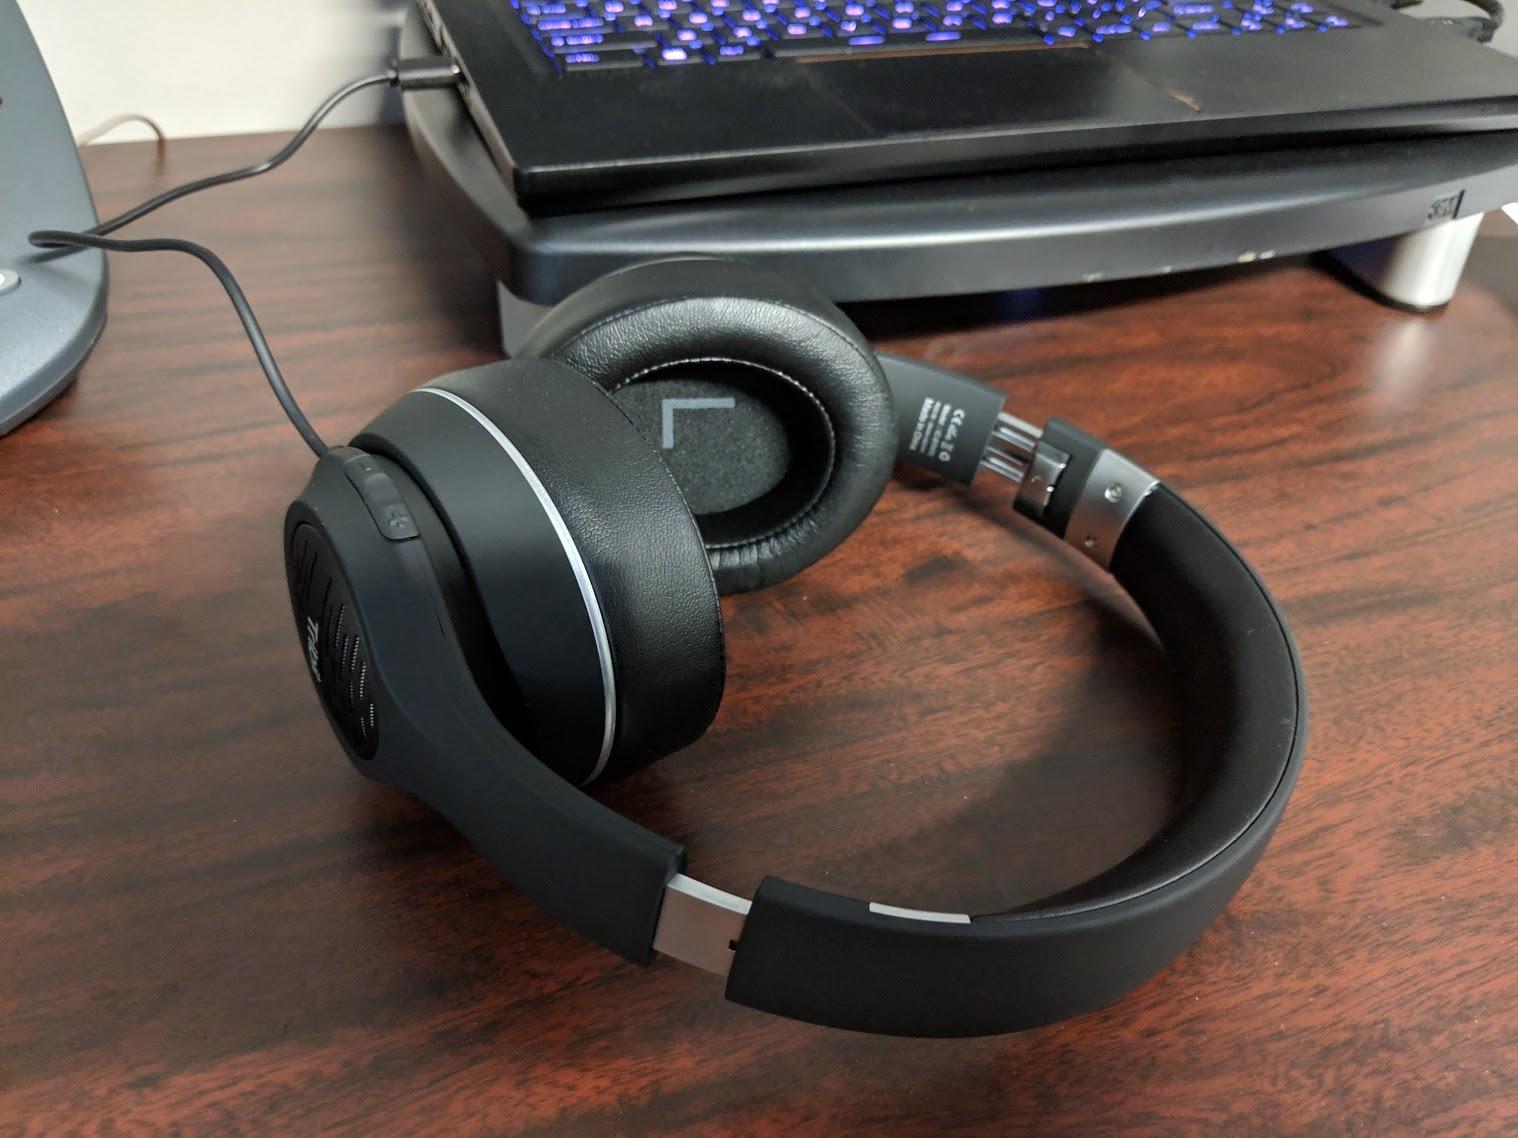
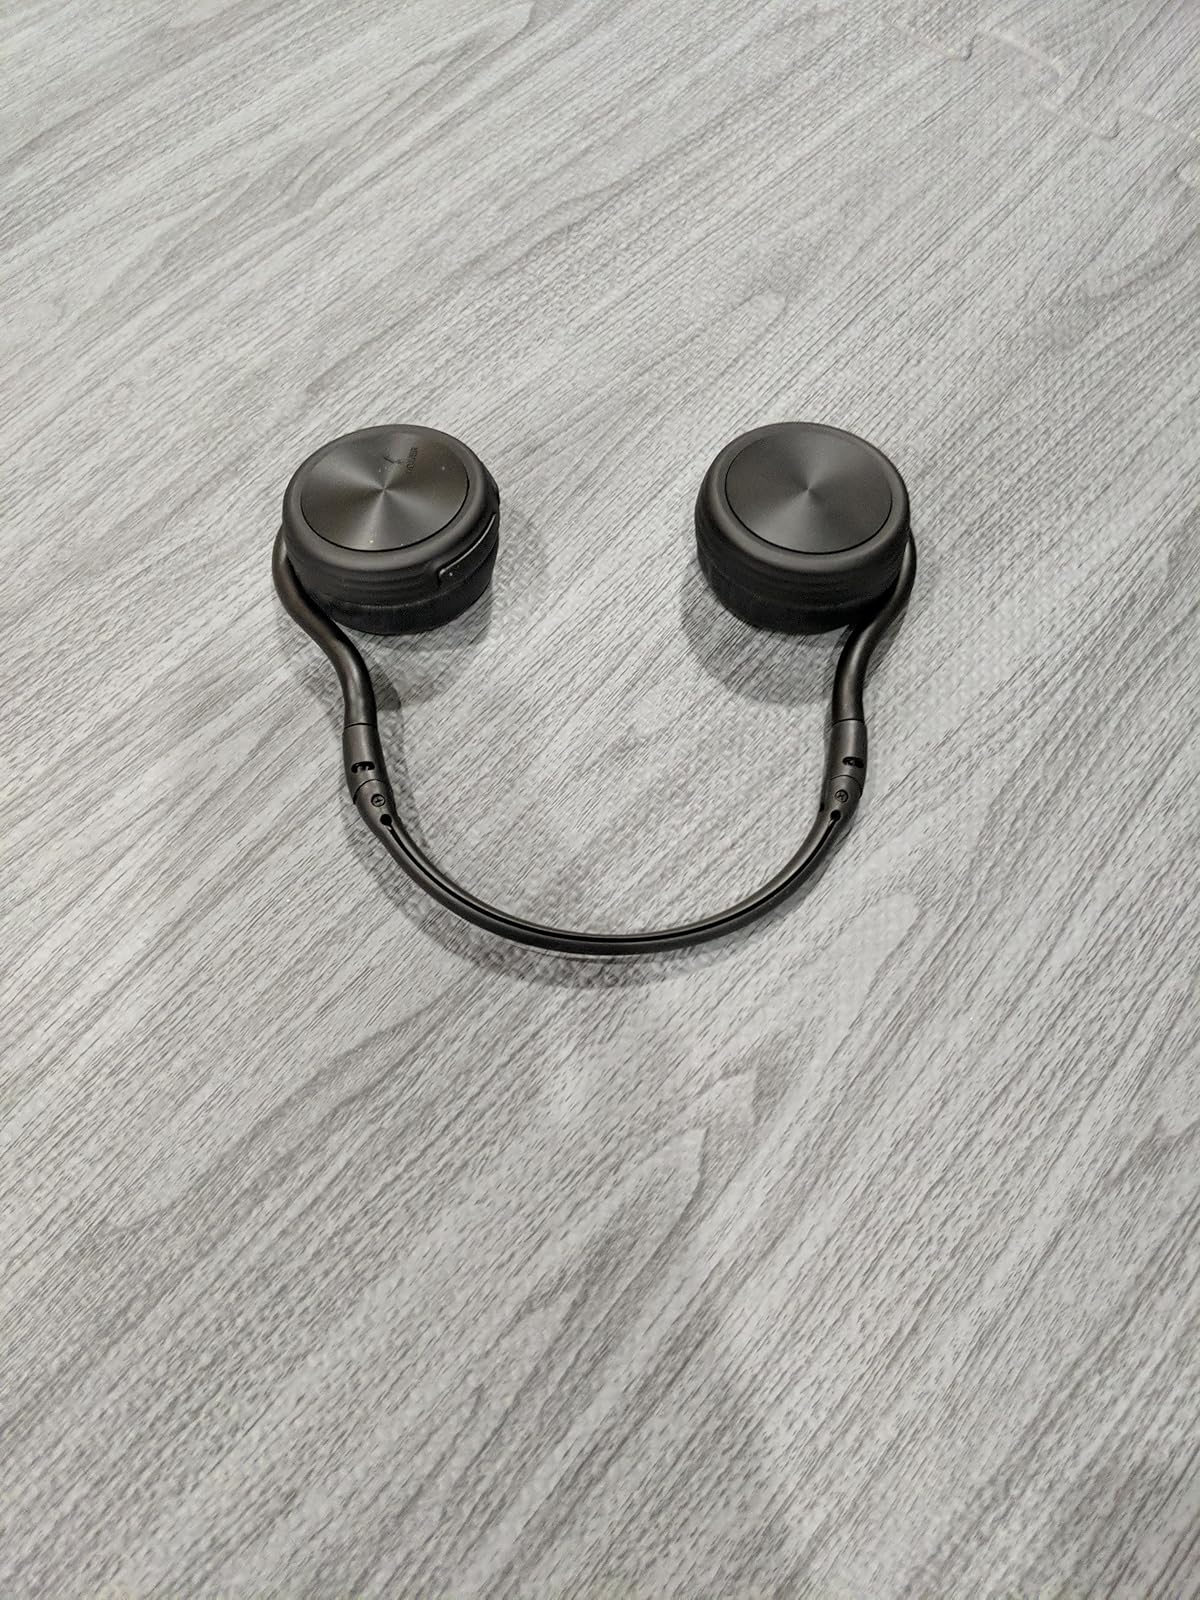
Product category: headphones
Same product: no